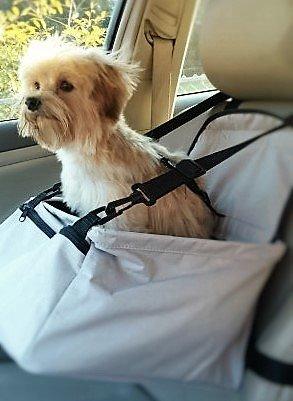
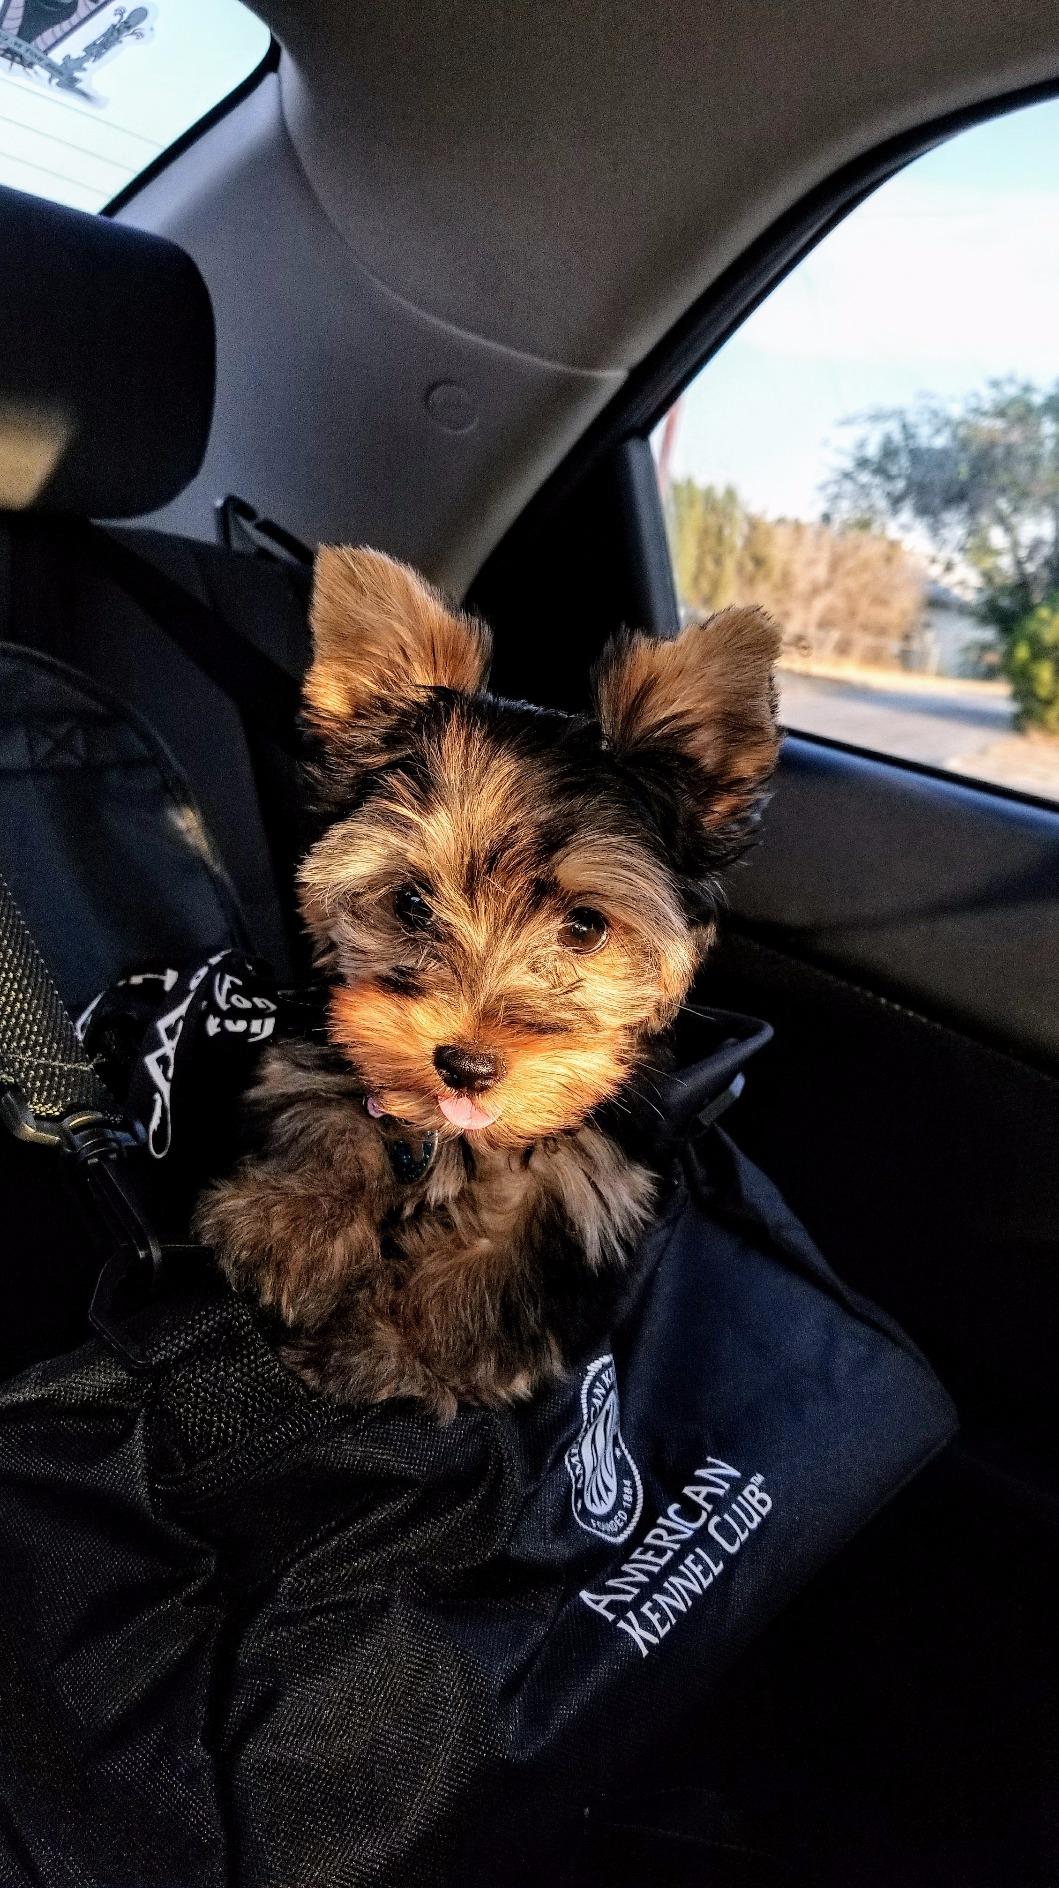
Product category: items_kennel
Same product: no